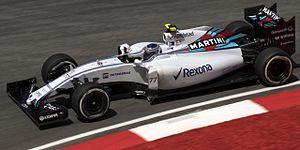
Martini est une marque de vermouth italien, nommé d'après la distillerie Martini & Rossi à Turin, fondée en 1863 par Alessandro Martini, Luigi Rossi et Teofilo Sola.